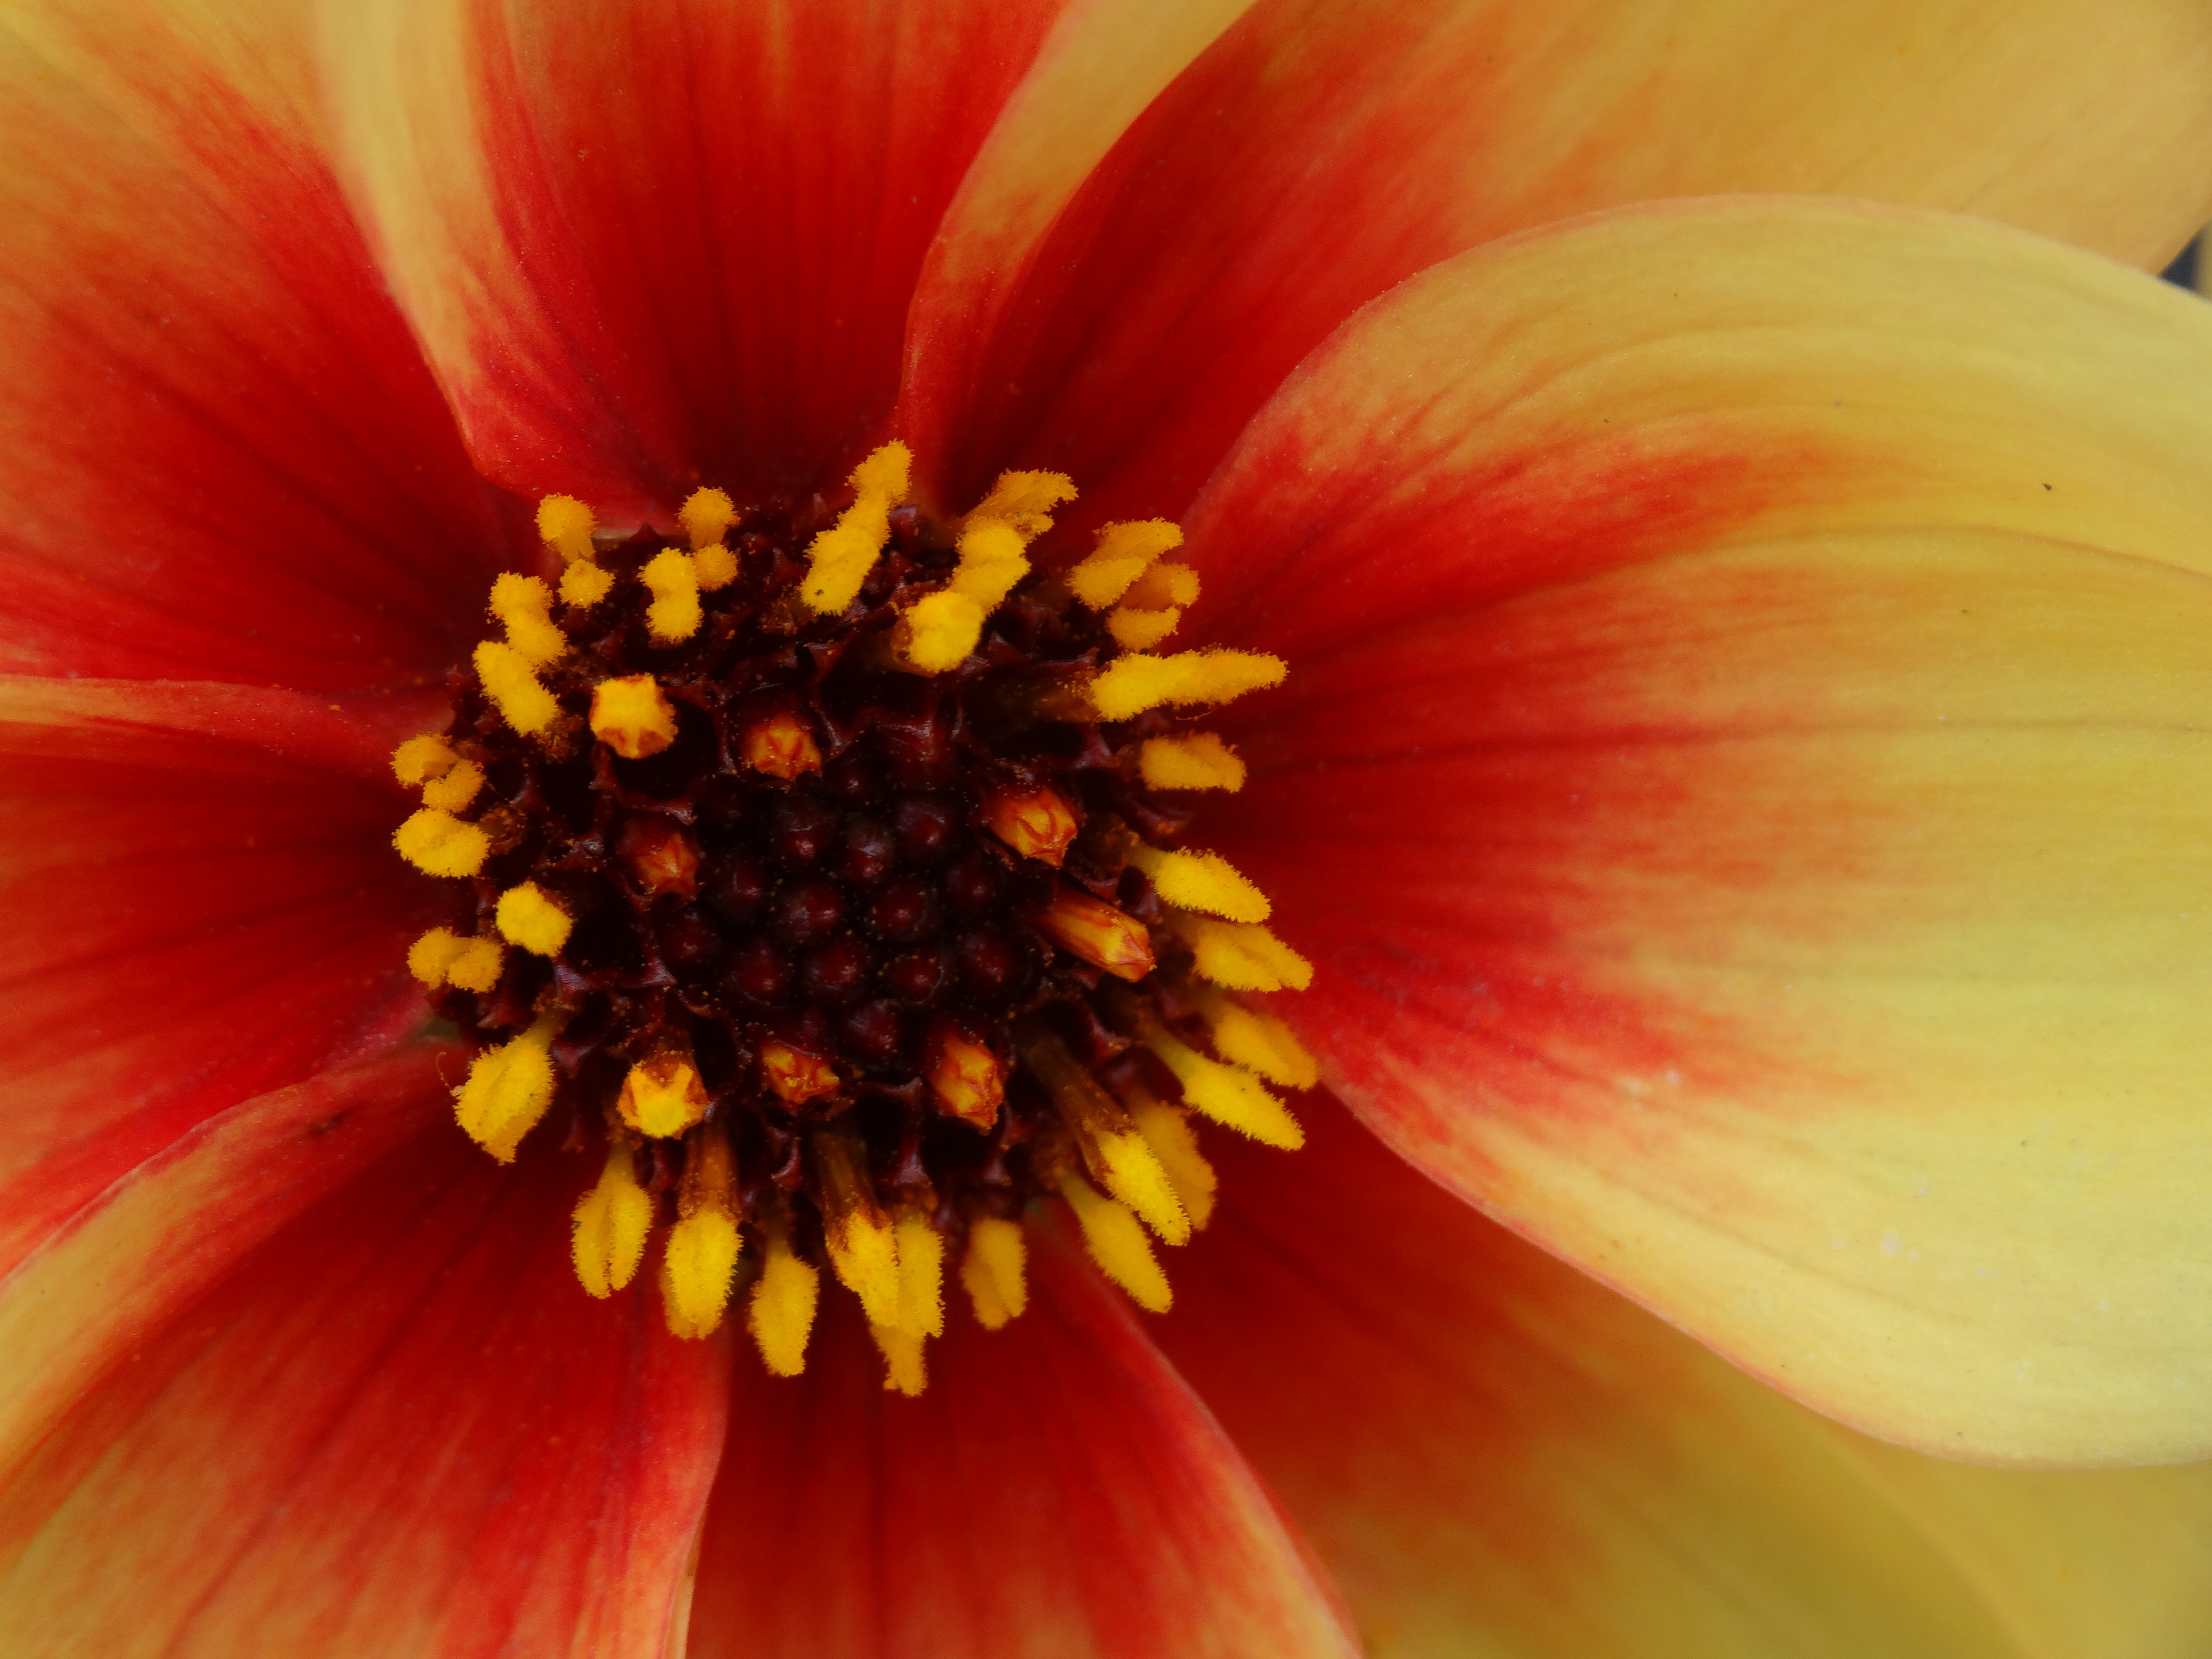
plant, photography, texture, flower, petal, pattern, red, color, natural, colorful, yellow, flora, botanical, close up, petals, macro photography, flowering plant, daisy family, plant stem, land plant